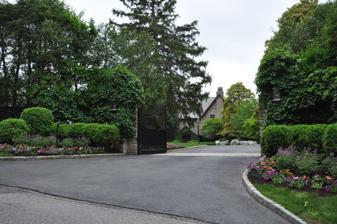
Building: Plashbourne Estate
Country: United States of America
Year built: 1915
Historic house in New York, United States United States historic place Plashbourne Estate U.S. National Register of Historic Places Show map of New York Show map of the United States Location 51 Carlton Rd., Yonkers, New York Coordinates 40°56′20″N 73°50′52″W / 40.93889°N 73.84778°W / 40.93889; -73.84778 Area 2.5 acres (1.0 ha) Built 1911 ( 1911 ) Architect Carrere, John M. Architectural style Tudor Revival NRHP reference No. 07000777 Added to NRHP August 2, 2007 Plashbourne Estate is a historic estate located in the Lawrence Park West section of Yonkers , Westchester County, New York . It was designed in 1911 by the architectural firm of Carrère and Hastings and built for artist Violet Oakley (1874–1961) in the Tudor Revival style. It is a 2 + 1 ⁄ 2 -story stone building with an irregular compound plan and cross-gabled roofline.  After 1915, it became the home of Anna Lawrence Bisland (1872–1950), third daughter of William Van Duzer Lawrence , who resided there until her death. Grayson L. Kirk (1903–1997) resided at Plashbourne Estate from 1973 until his death. It was added to the National Register of Historic Places in 2007. References